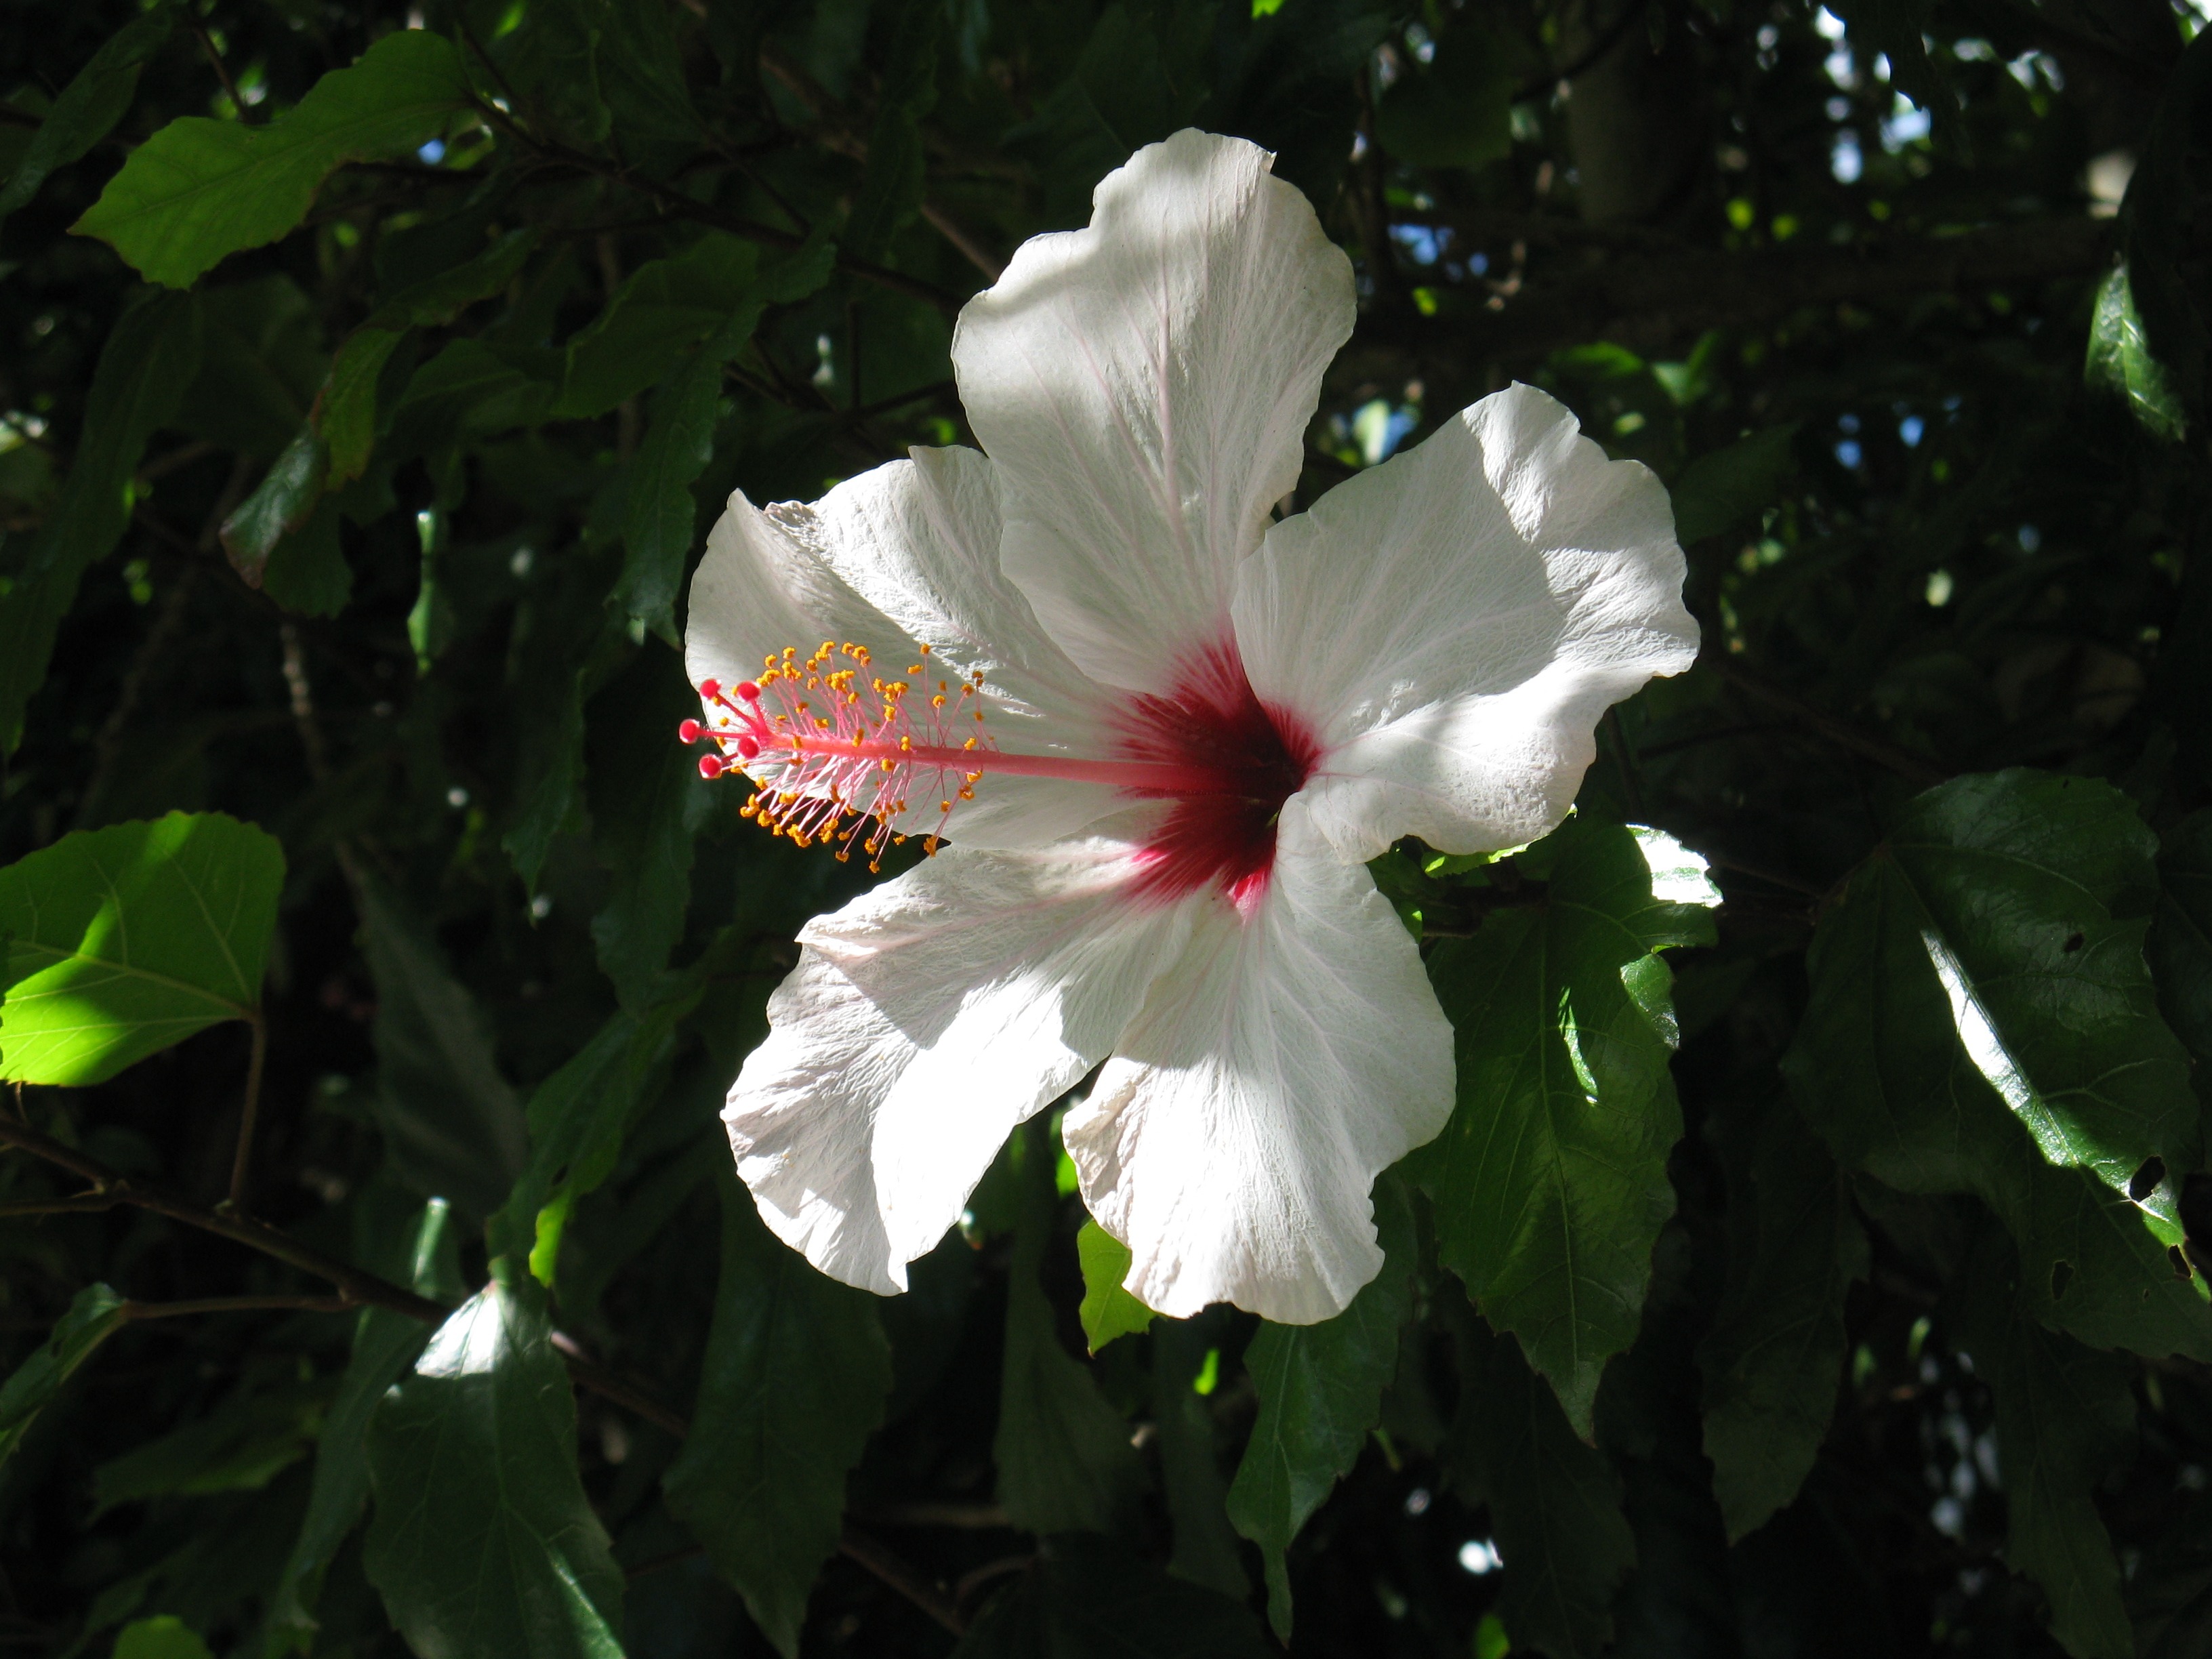
blossom, light, plant, white, flower, petal, summer, green, shadow, botany, flora, wild flower, flowers, wild plant, shrub, lily, hibiscus, malvales, south africa, flowering plant, summer flower, chinese hibiscus, land plant, mallow family